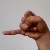
The image shows a hand gesture representing the letter 'J' in Indian Sign Language.